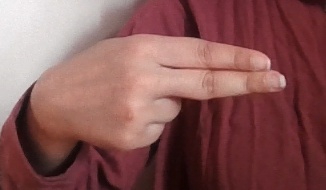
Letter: ain